Yan Xishan

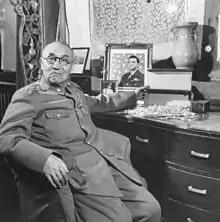
During the Siege of Taiyuan, Yan told foreign journalists that he and his followers would swallow cyanide pills before they let the Communists take Shanxi. Many of his followers committed suicide when Taiyuan fell.

After the end of the Pacific War, Yan's forces, including thousands of former Japanese troops, held out against the Communists during the Chinese Civil War for four years, until April 1949, after the Nationalist government had lost control of Northern China, which allowed the Communists to encircle and besiege his forces. The area surrounding the provincial capital of Taiyuan was the longest to resist Communist control.